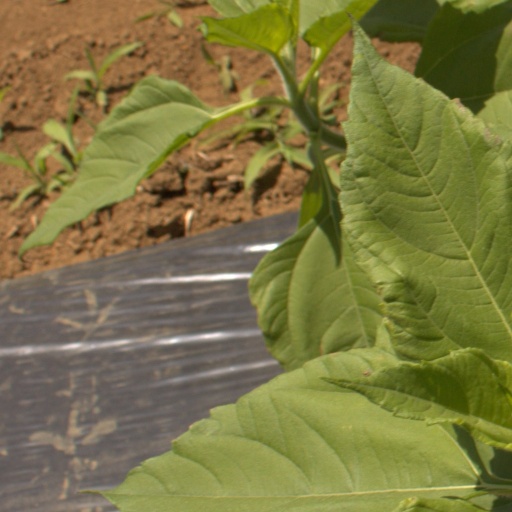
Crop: Jerusalem artichoke